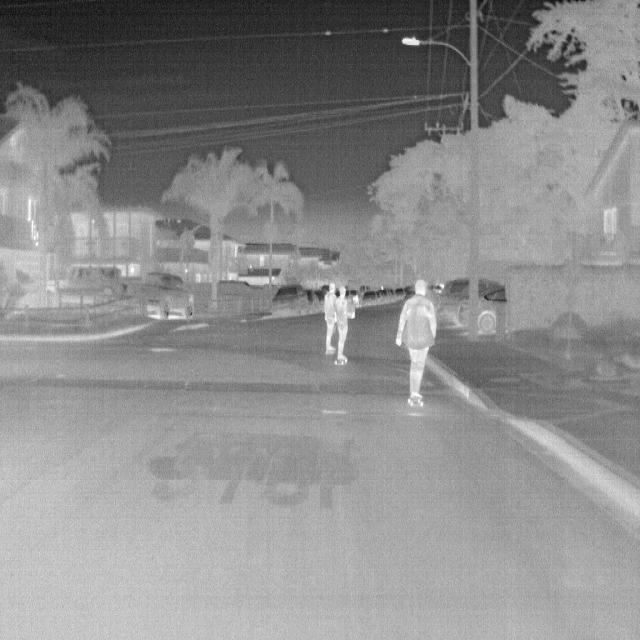
Detected objects:
label: person
label: person
label: person